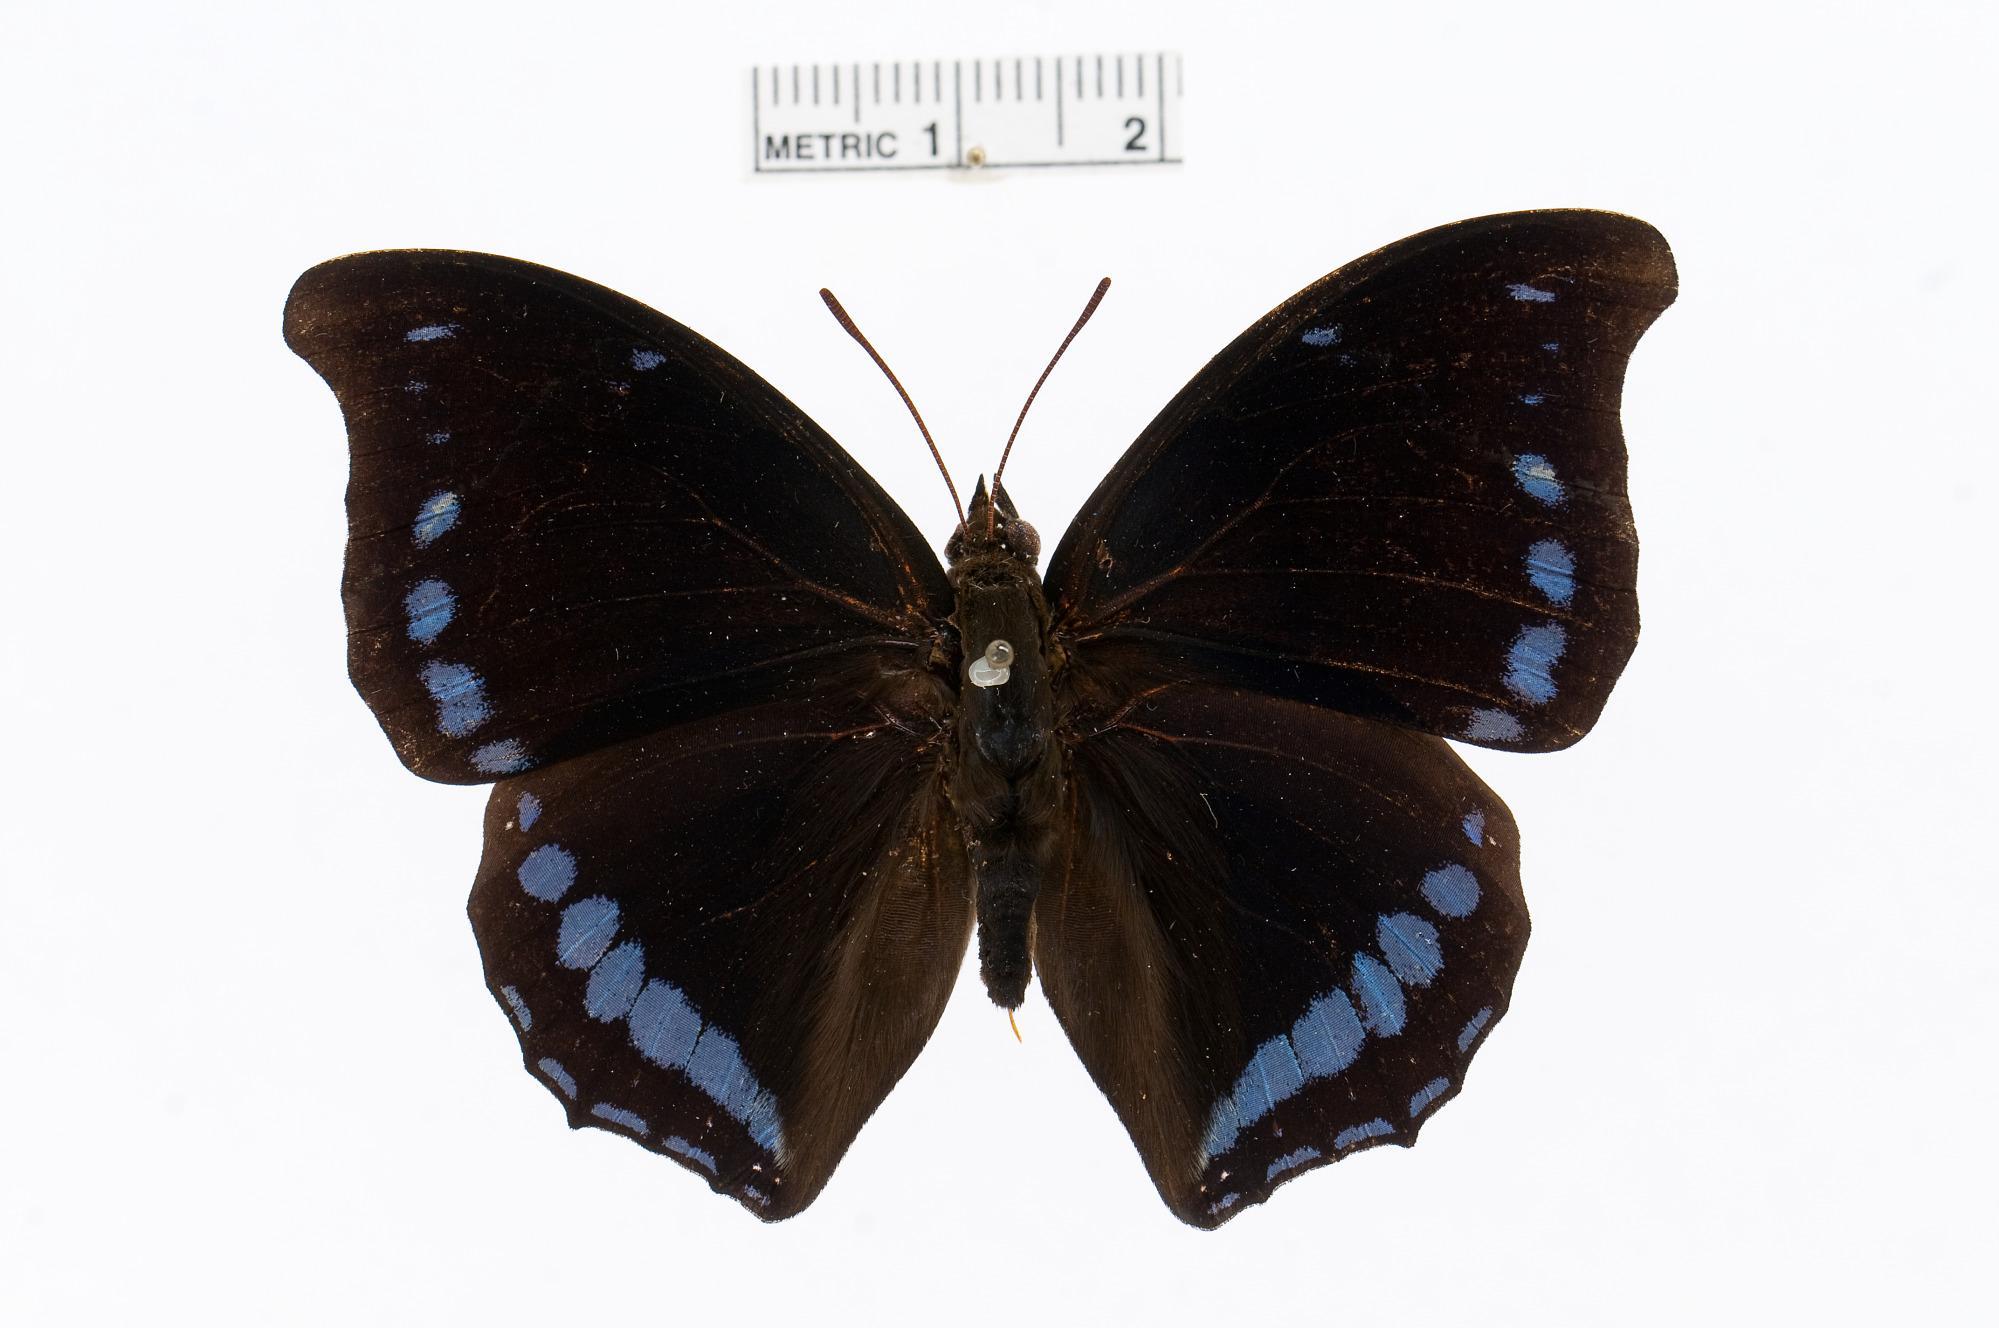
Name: Charaxes laodice
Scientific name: Charaxes laodice (Drury, 1782)
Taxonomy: Animalia, Arthropoda, Insecta, Lepidoptera, Nymphalidae, Charaxinae